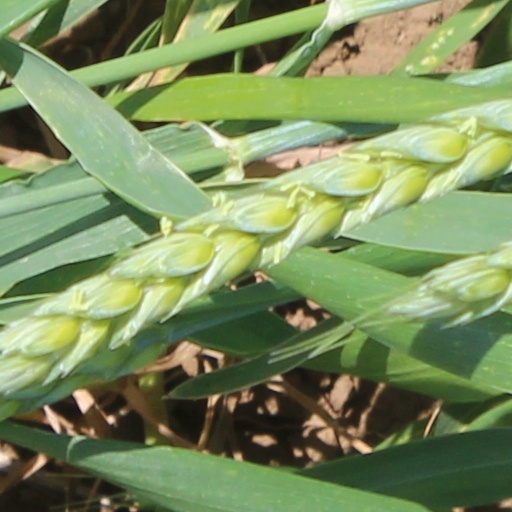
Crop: wheat